Githa Michiels

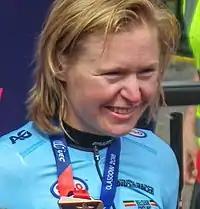
Michiels in 2018

Githa Michiels (born 28 March 1983) is a Belgian cross-country cyclist. She placed 21st in the women's cross-country race at the 2016 Summer Olympics. She was on the start list of 2018 Cross-Country European Championships and finished 3rd..